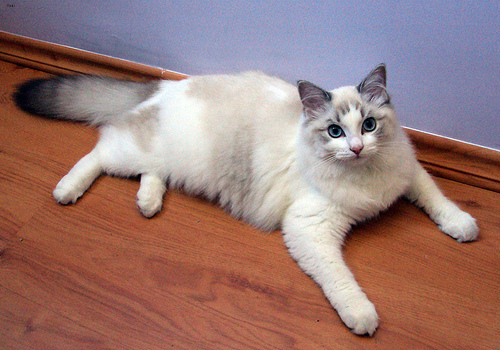
Animal: cat
Breed: ragdoll